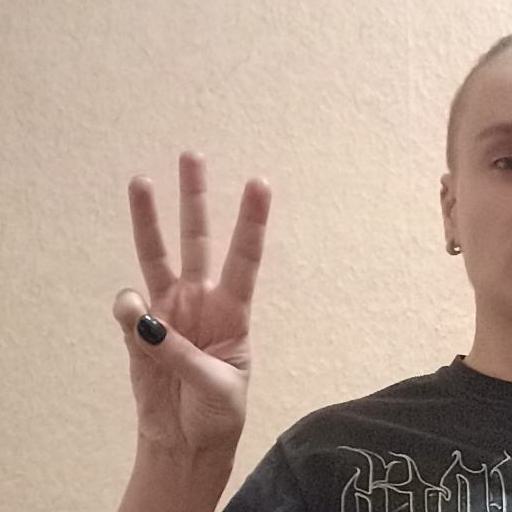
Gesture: three